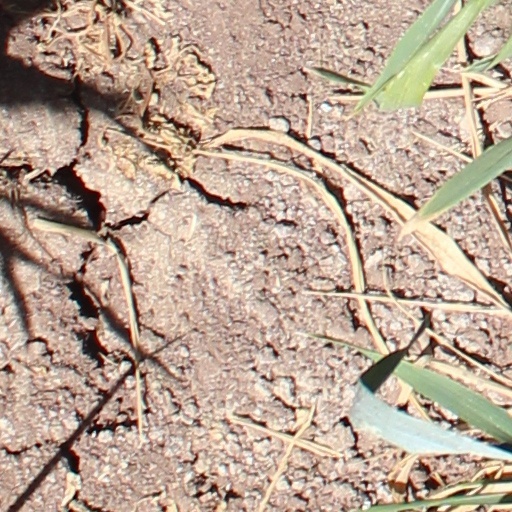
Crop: wheat